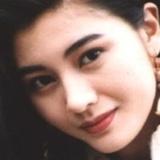
hoa hậu Lý Gia Hân